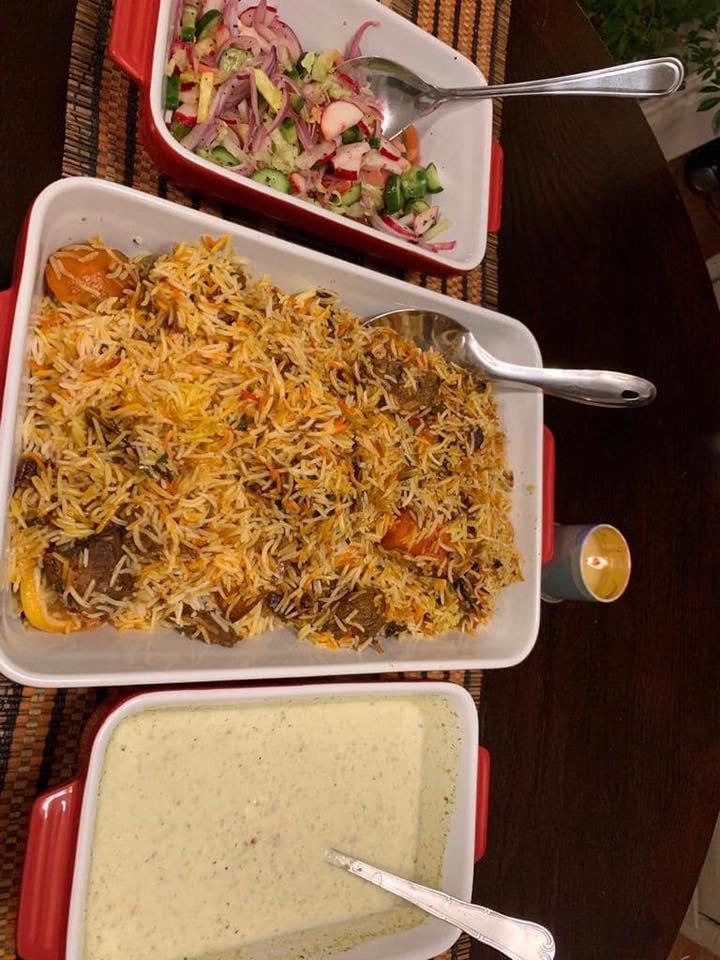
Hapa kuna sahani tatu ya vyakula moja ikiwa na kachumbari na kijiko, ingine ikiwa na pilau ndani na kijiko, ingine pia ikiwa na mchuzi. Sahani hizi zimeandaliwa na chakula kizuri na chakula hiki kinatamanisha.